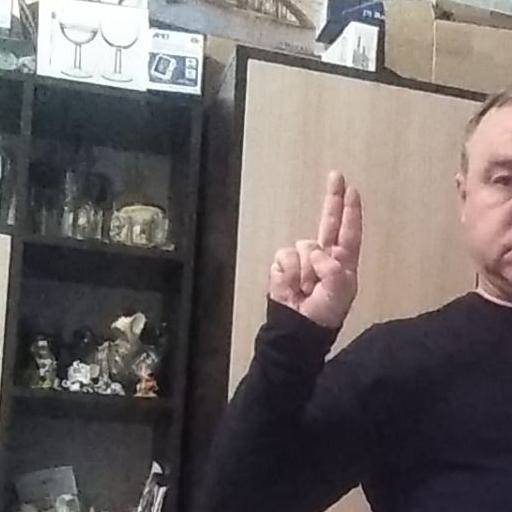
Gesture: two_up